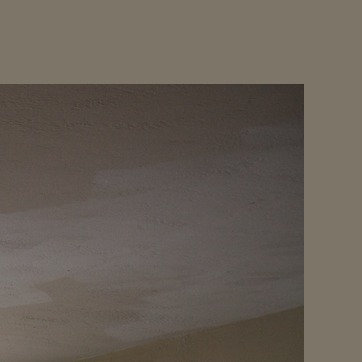
Material: painted